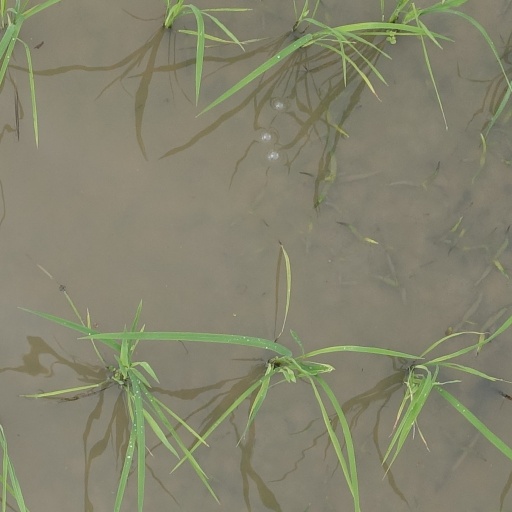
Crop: rice